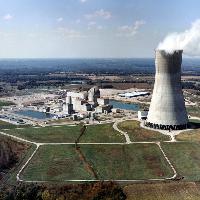
Weather: sun or clear